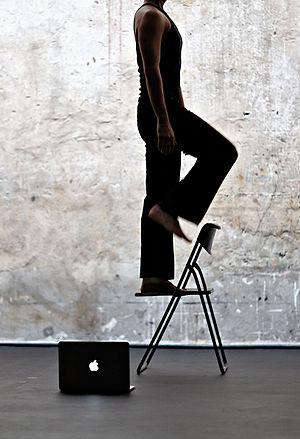
Jonah Bokaer est un chorégraphe et artiste américain multimédia international. Il a consacré une partie de sa vie au développement du spectacle vivant à travers la chorégraphie, les médias numériques et de nombreuses collaborations interdisciplinaires, aux États-Unis comme à l’international. Il est également à l’origine de nombreux projets philanthropiques, artistiques et culturels.